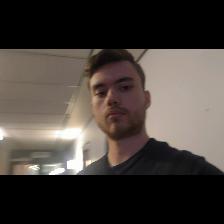
Label: Human